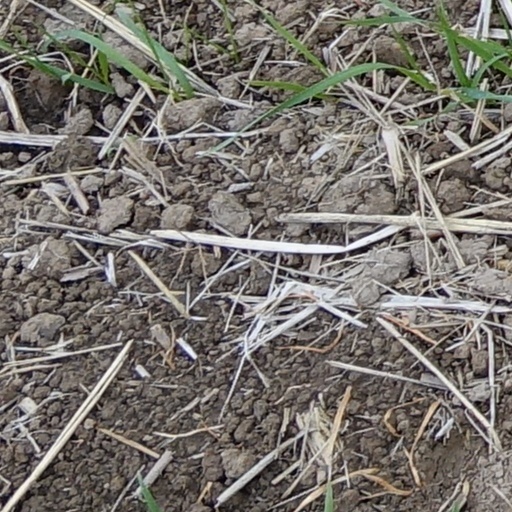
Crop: wheat